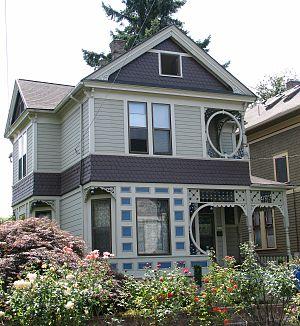
Povey Brothers Studio, également connu sous le nom de Povey Brothers Art Glass Works ou Povey Bros. Glass Co., est un producteur américain de vitraux basé à Portland, en Oregon. Le studio est actif de 1888 à 1928. En tant qu'entreprise de vitraux la plus grande et la plus connue de l'Oregon, elle a produit des fenêtres pour les maisons, les églises et les bâtiments commerciaux de toute la côte Ouest des États-Unis. Lorsque l'entreprise a été fondée en 1888, elle était la seule entreprise de vitraux à Portland.